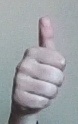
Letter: aleff